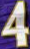
Number: 4